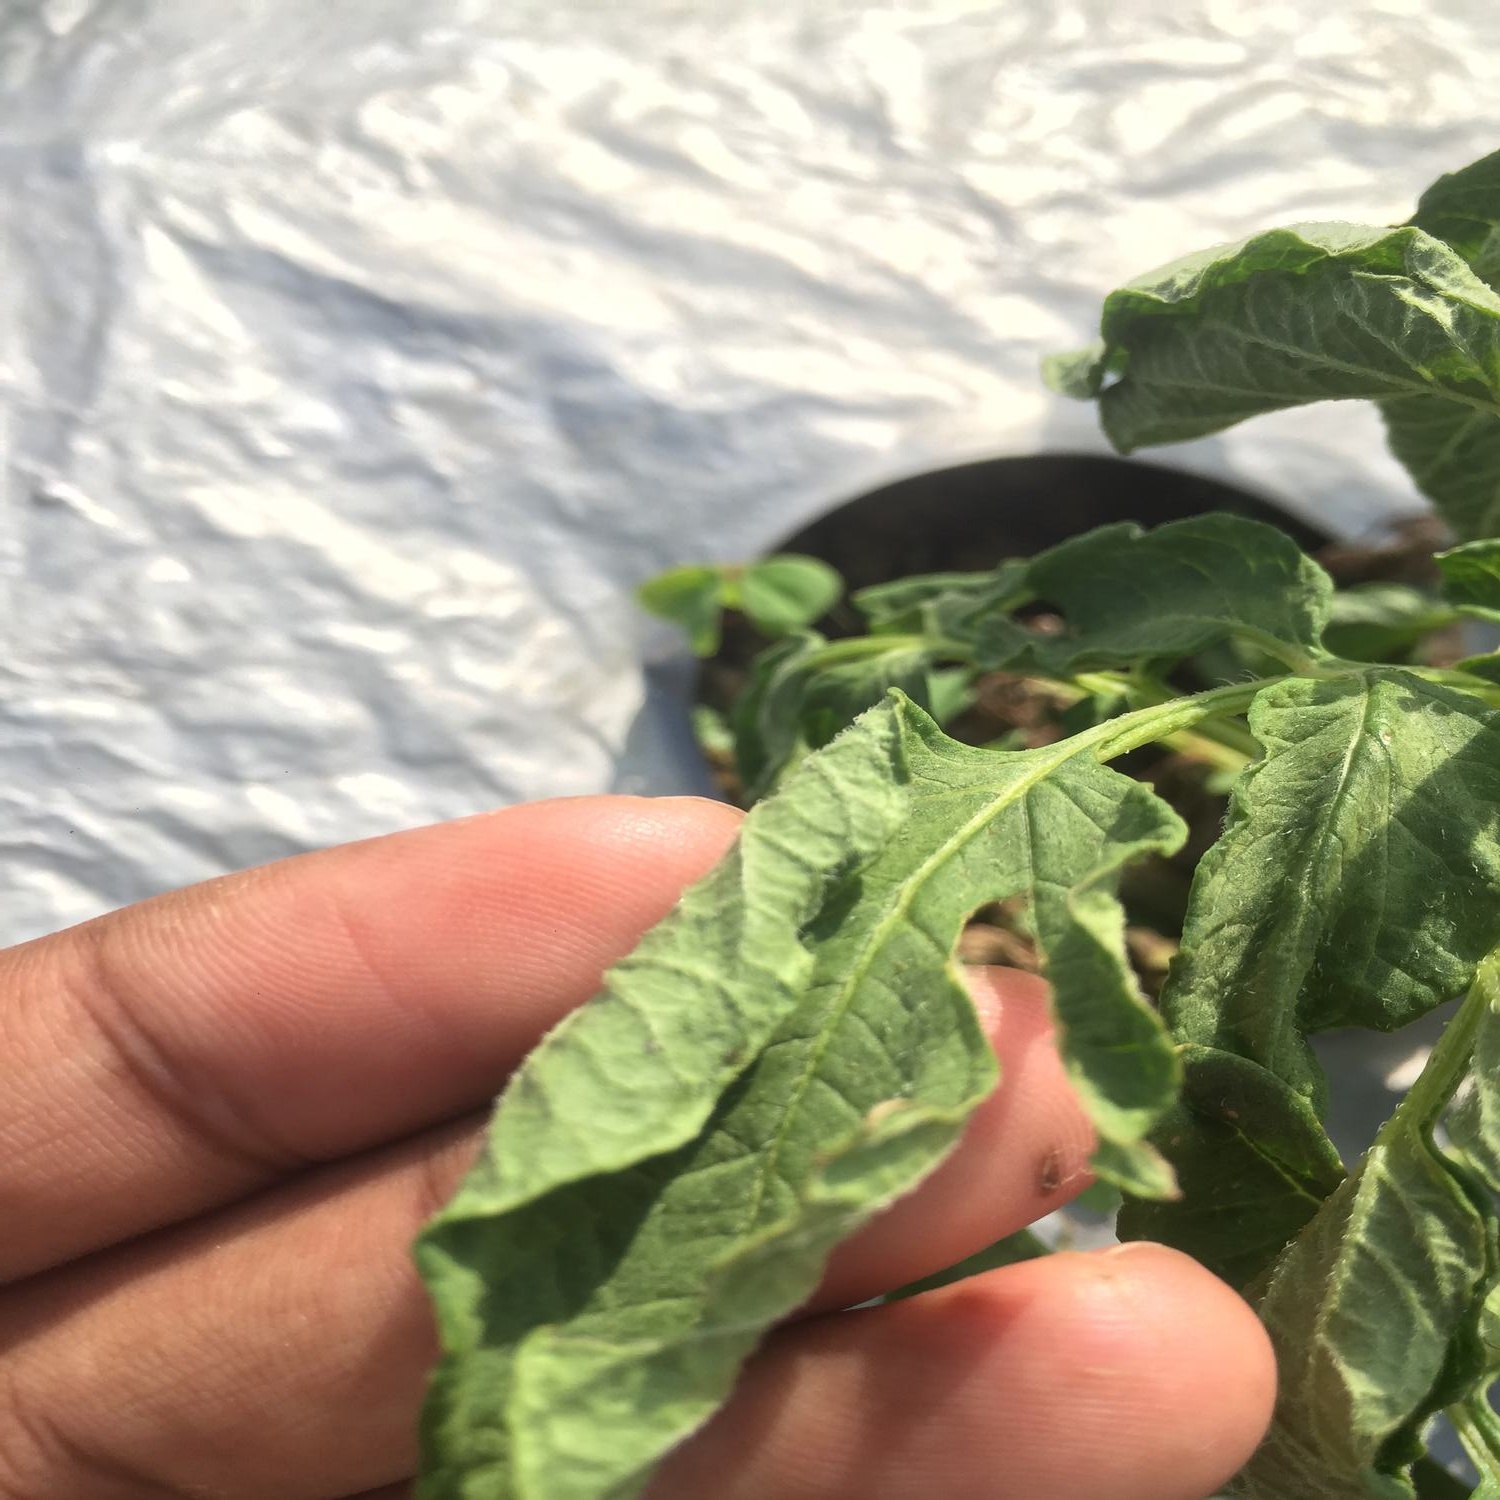
Etiqueta: Pudricion_Parda